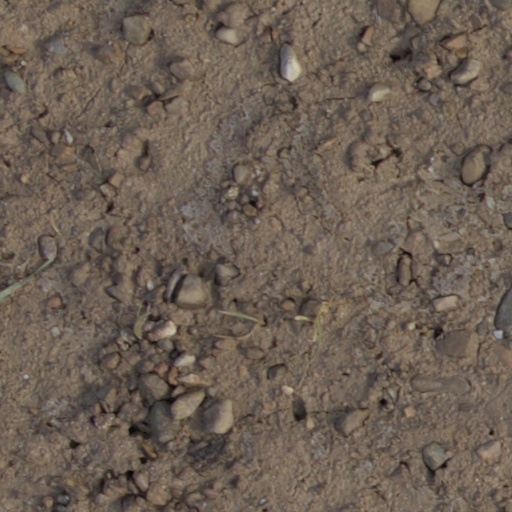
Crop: wheat